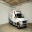
Label: ambulance